Describe the emotion expressed in this image:  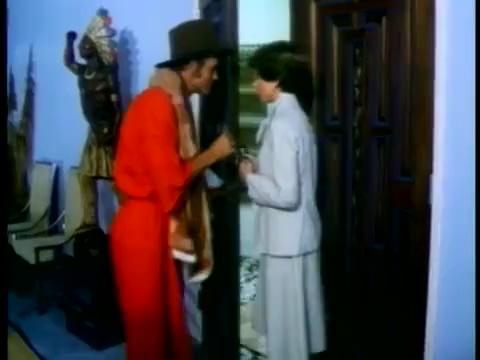
This person displays Fear, valence and arousal with high intensity.